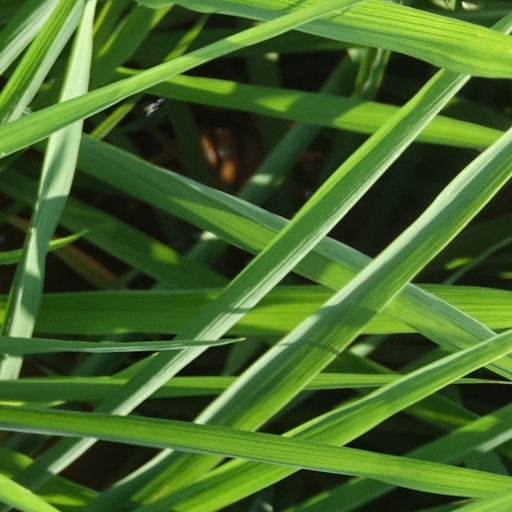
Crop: rice